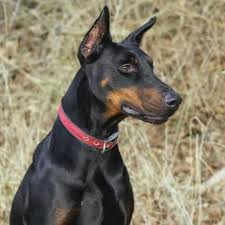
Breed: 209-n000054-Doberman